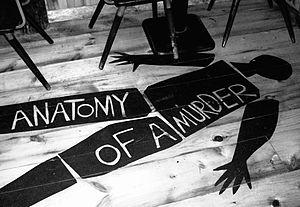
Autopsie d'un meurtre est un film américain réalisé par Otto Preminger, sorti en 1959.